History of Taganrog

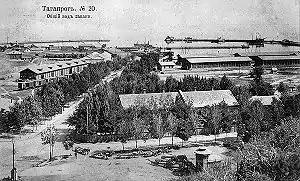
View of the Taganrog's Harbor (late 19th century postcard).

In 1866, the new city theatre building was erected by the Italian architect Londeron. Thanks to the excellent acoustics of its hall, the Taganrog Theatre gained a nationwide glory. The plays of Anton Chekhov, Maxim Gorky, A.N. Ostrovsky, William Shakespeare were performed here. The special pride of the citizens was the Italian opera, financed by the local merchants, patrons of art. Taganrog theater had its own Italian opera from 1866 to 1875. In 1876, the first City Library was opened by the governor Johan Hampus Furuhjelm. In 1898 the regional museum was founded. In 1907 the first "Mirage" cinema was built, a few years later the wooden building of the circus was erected. In 1871 the first private newspaper "Azovski Vestnik" ("Azov Bulletin") was established, later renamed "Taganrogski Verstnik" ("Taganrog Bulletin"). Among the city intellectuals were artists, musicians and columnists.